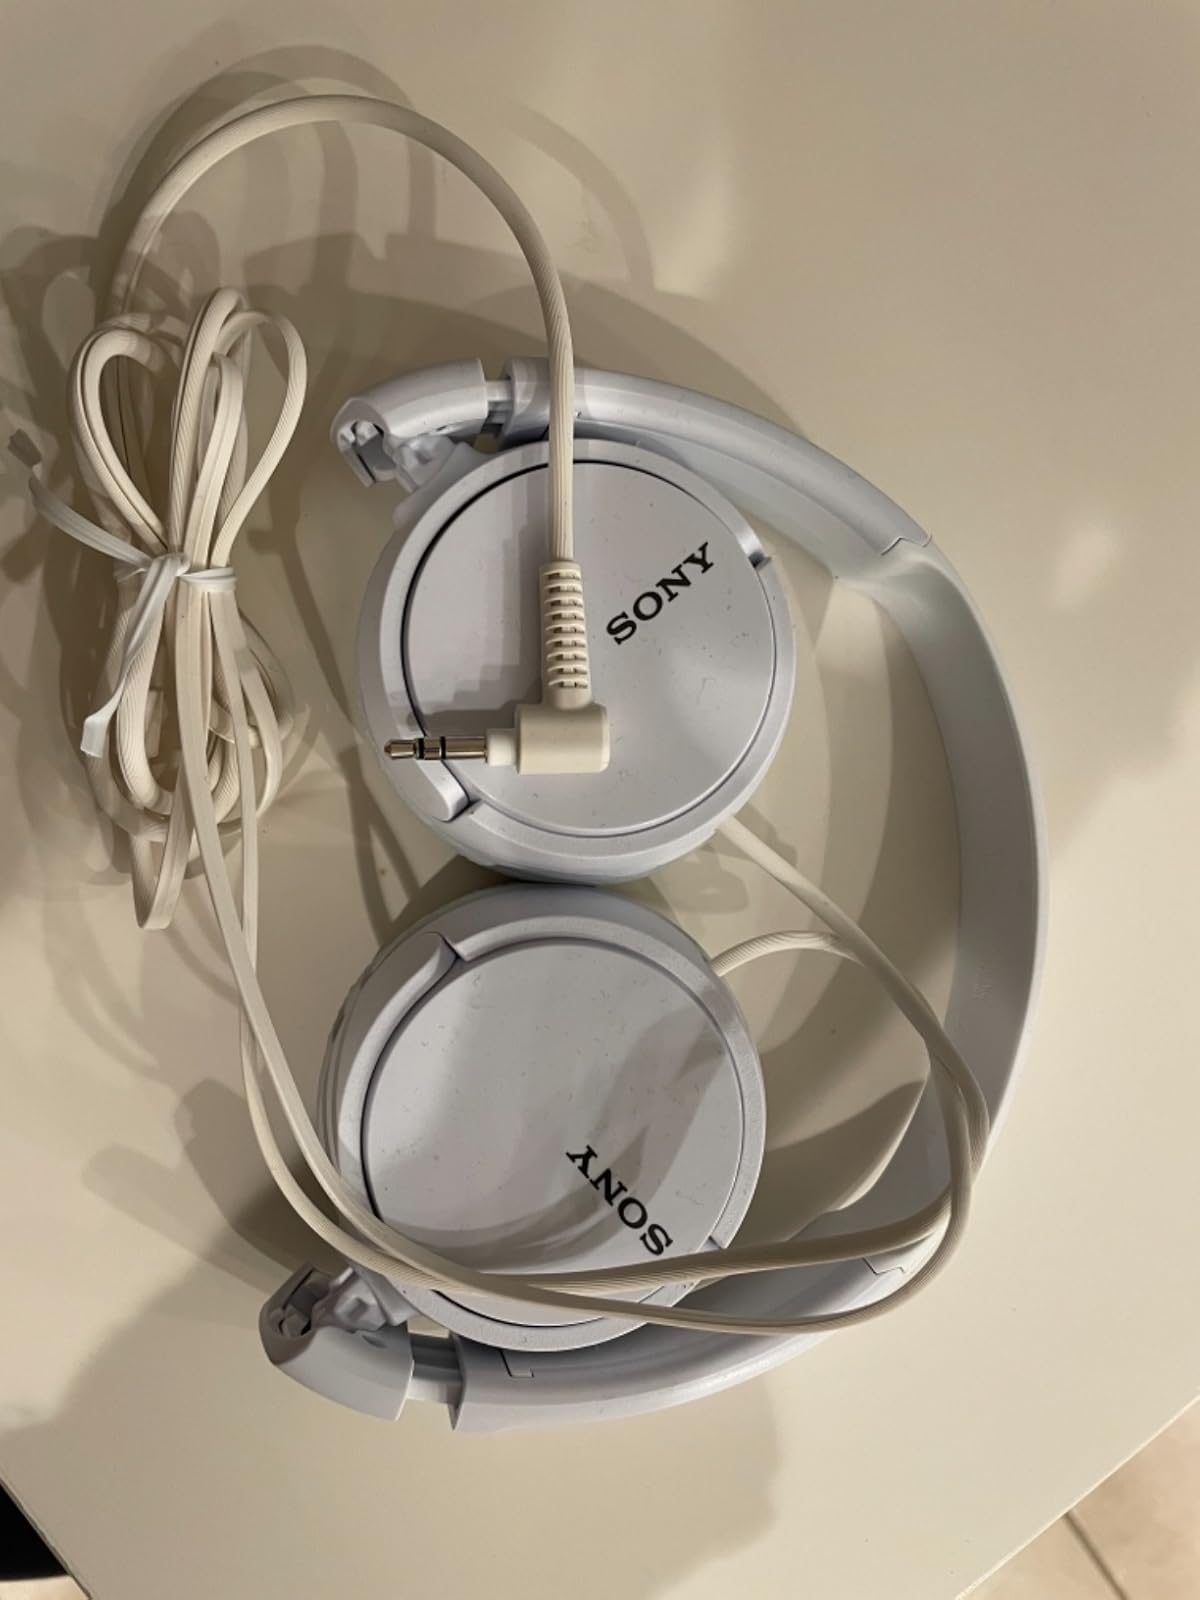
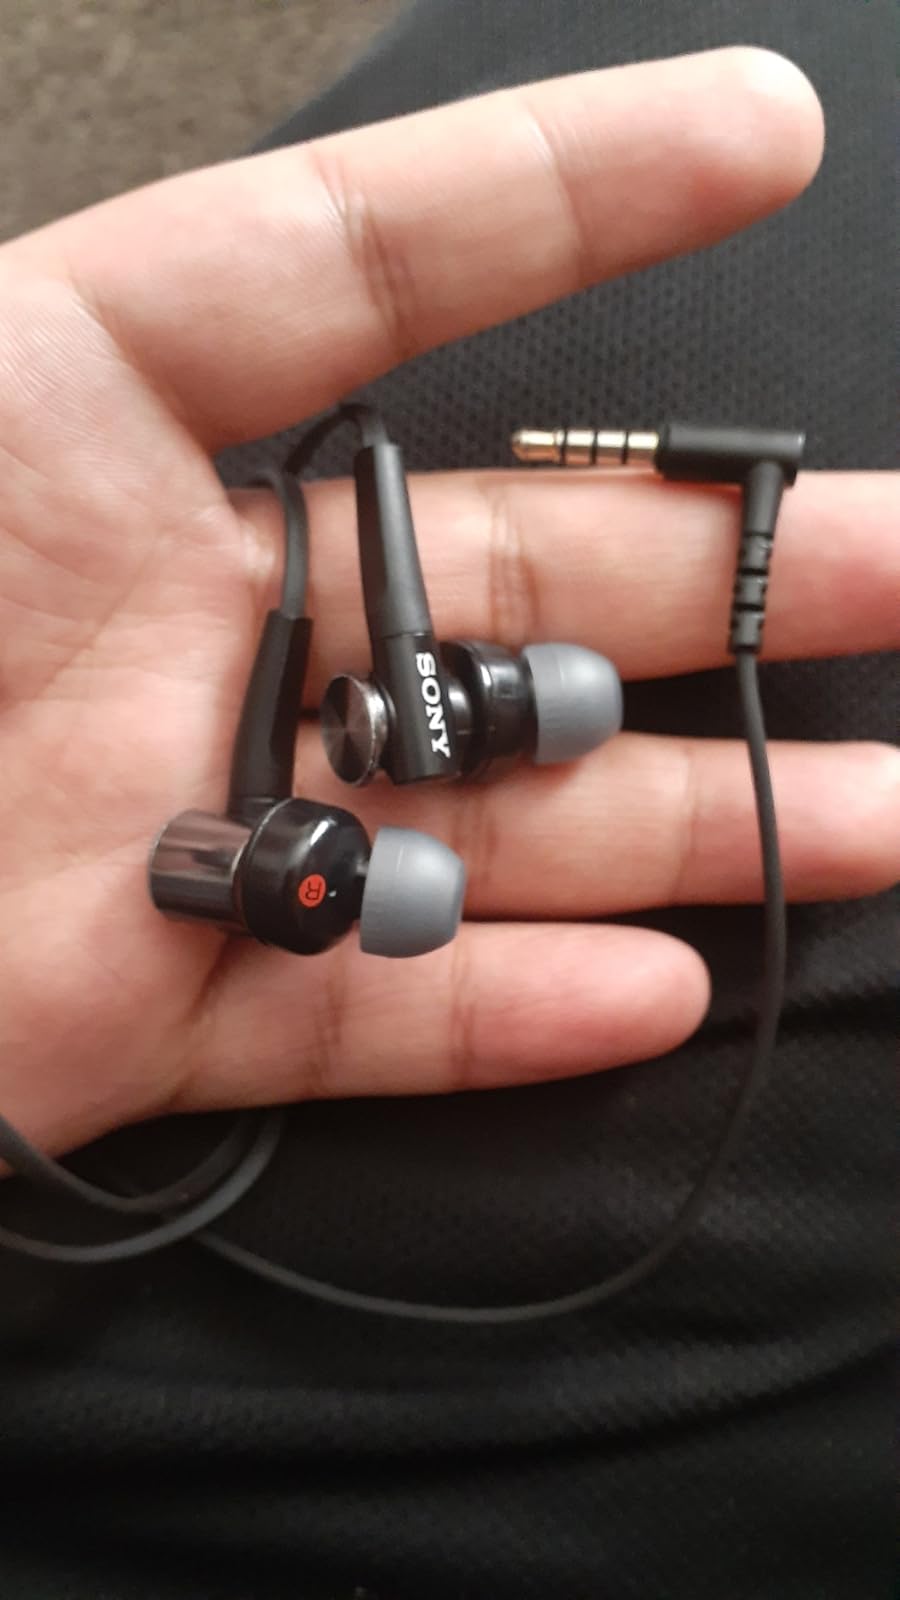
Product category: headphones
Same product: no